Lagonda Taraf

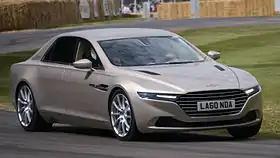
At the Goodwood Festival of Speed, 2015

The Lagonda Taraf is a full-size luxury car that was produced in 2015 and 2016 by the British carmaker Aston Martin under its Lagonda marque. Designed by Marek Reichman and considered "the finest of fast cars" by Aston Martin, the vehicle is based upon the vertical–horizontal platform, which it shares with the DB9 and Rapide. The Taraf debuted in Dubai in 2014, with manufacture commencing in the subsequent year at the facility in Gaydon, Warwickshire. Initially intended for sale exclusively in the Middle Eastern market with a limited run of 100 units, Aston Martin later expanded the car's availability to several other countries and ultimately built 120.